Rex Grossman

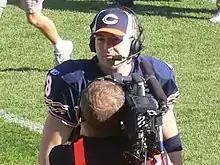
Grossman in a post-game interview in 2006

During the 2006 season, Grossman became the first Bears quarterback to start all sixteen games since Erik Kramer in 1995. In a season dubbed as a ""roller coaster ride"" by Grossman himself, the fourth-year quarterback had several productive performances, which were seemingly diluted by a handful of turnover-ridden games, especially in Week 6 against the Arizona Cardinals, where Grossman fumbled twice and threw four interceptions. While earning a passer rating of at least 100 in seven games, he earned a sub 50 rating in five games during the latter portion of the season. Grossman, who was recognized as the NFC Offensive Player of the Month in September, concluded the season's final month with a 64.4 passer rating, including a zero rating during the season's finale game against the Green Bay Packers. Grossman's work ethic drew criticism when he admitted that he was not adequately prepared to play and later claimed the game to be "meaningless." He later clarified his statement days later and claimed his quote was taken out of context. His inconsistent performance drew criticism, and calls for Smith to bench Grossman in favor of the veteran Brian Griese.